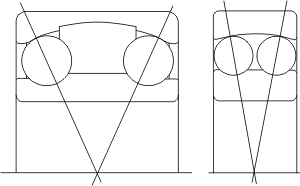
Sven Wingquist / Baggrund og karriere / Grundlæggelsen af SKF
Sven Wingquist selvregulerende dobbelt-rækkede radial-kugleleje. En tidig version til venstre med begænset sfærisk ydre på yder ringens løbebane, og den endelige version 1907, til højre.
Sven Gustaf Wingquist var en svensk maskiningeniør, opfinder og industrialist. Wingqvists banebrydende kugleleje-konstruktioner lagde grunden til Svenska Kullagerfabriken AB, som han var medgrundlægger af i 1907. Han var selskabets første administrerende direktør fra grundlæggelsen og frem til 1919 og var dets bestyrelsesformand fra 1938-53.